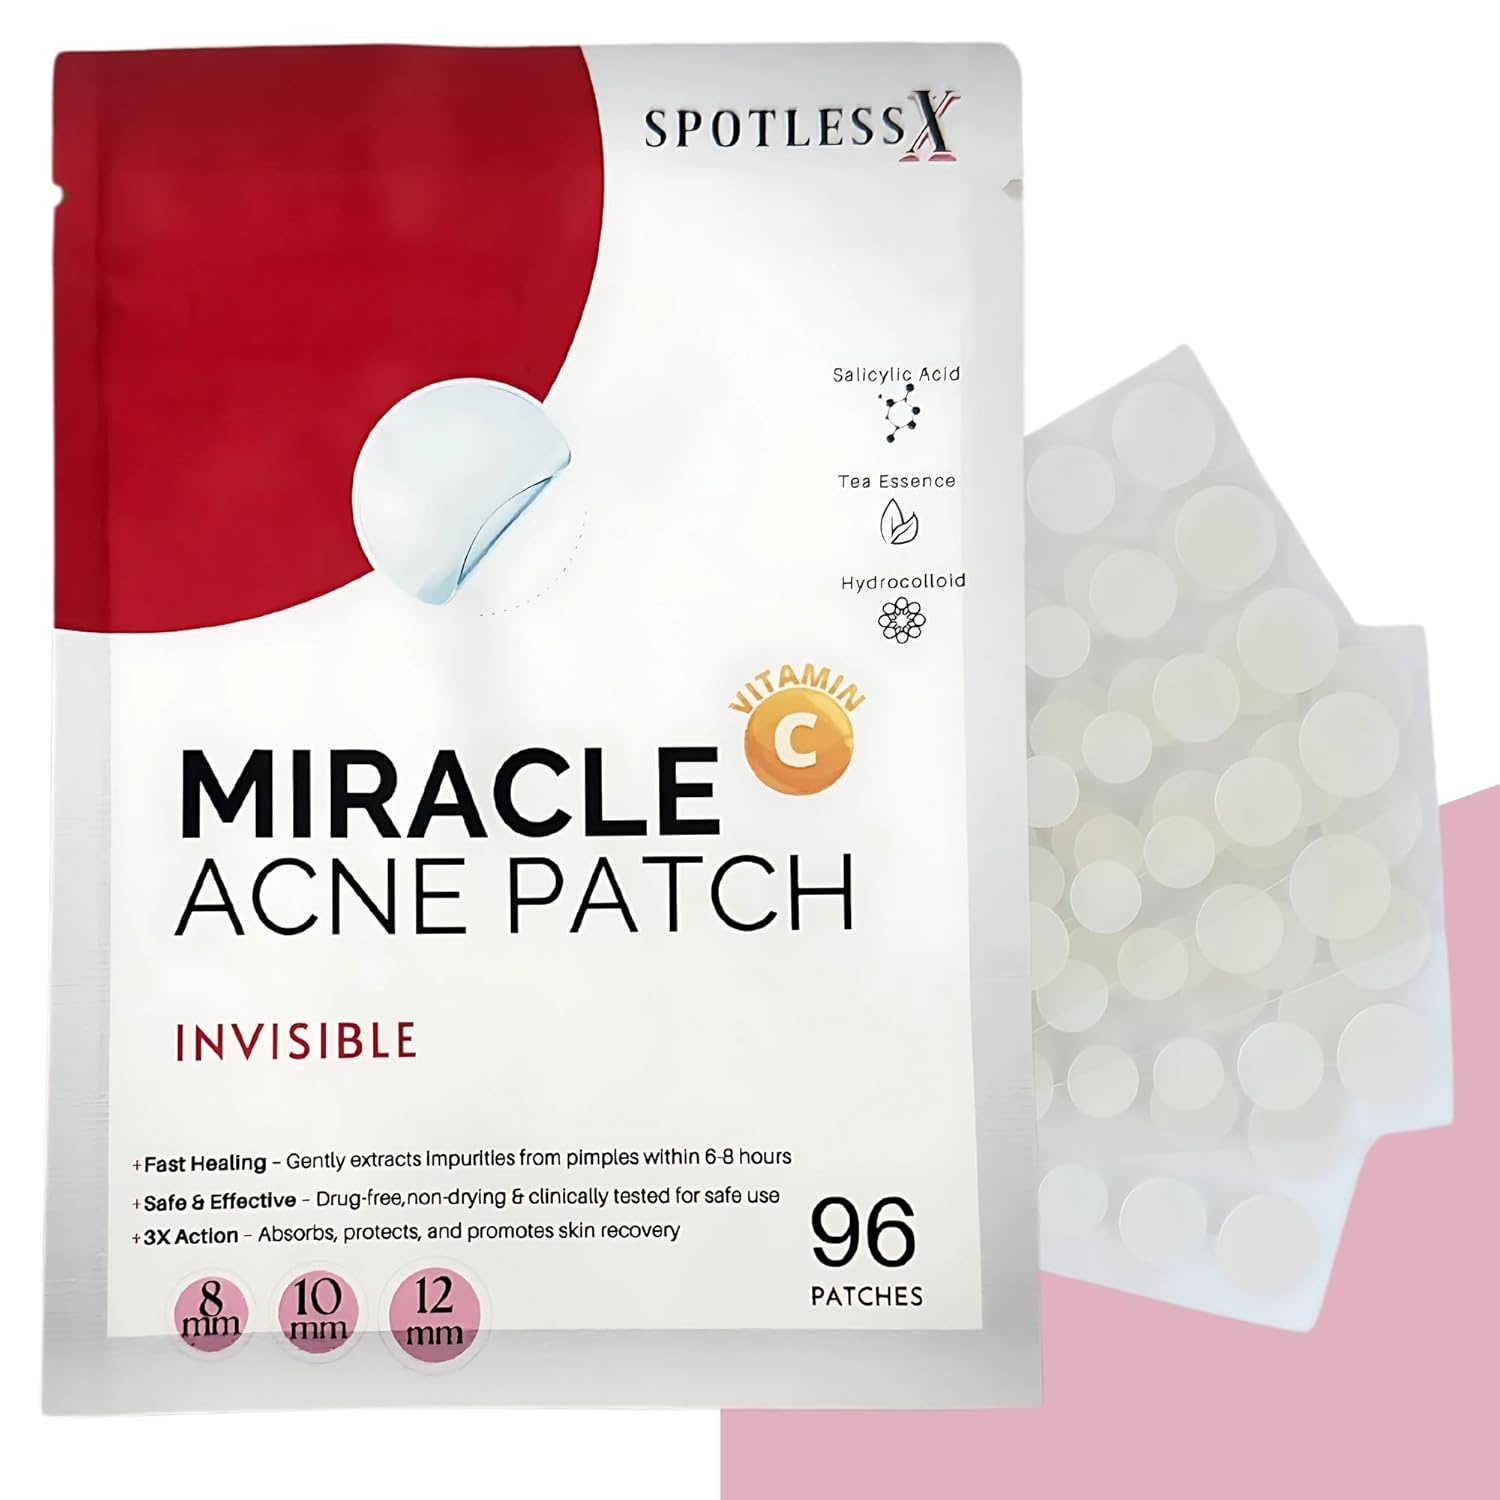
Miracle Patch - Invisible Pimple Patches for Face & Body,Fast-Acting Zit Stickers, Hydrocolloid Acne Treatment with Tea Tree Oil & Salicylic Acid–Waterproof, Hypoallergenic. 96 Counts 3 Sizes
Overview Item Form : Adhesive & Easy-to-peel Patch Scent : Tea Tree Essence, Hydrocolloid Brand : Generic Product Benefits : Anti-Acne, Anti-Redness, Blemishes Treatment, Soothing Skin Type : Combination, Dry, Normal, Oily, Sensitive About this item 【Fast-Acting & Real Beauty Miracle Patch for Pimples】 Say goodbye to sudden breakouts with our invisible pimple patch! Each mighty patch invisible - uses medical-grade hydrocolloid acne patch technology to draw out impurities, flatten pimples fast, and protect your skin from dirt and picking. 【Clinically-Inspired Ingredients】 Infused with salicylic acid, tea tree oil, zinc, and Vitamin C, these acne pimple patches target redness and clogged pores while calming inflammation. Works effectively for face and body blemishes. The acne dots / acne stickers work effectively on all skin types. 【Invisible, Comfortable & Makeup-Friendly】 These mighty acne sticker or zit stickers are ultra-thin, waterproof, and discreet—great for day or night use. Wear under makeup without fear of detection. Pimple stickers for face / Invisible mighty patch are designed for all skin tones and types. 【3 Patch Sizes for Every Blemish】 The mighty acne treatment includes 96 patches: 8mm, 10mm, and 12mm to cover small, medium, and large zits. Whether it’s your cheek, chin, or back, this zit patches for face & body overnight solution is made to fit. 【Safe, Hypoallergenic & Trusted Alternative】 These drug-free acne spot dots are gentle on sensitive or acne-prone skin. Manufactured in ISO & GMP-certified facilities to ensure clean, skin-loving care. The acne dots / acne stickers work effectively on all skin types.
Brand: Chérie Beauty
Category: Health & Beauty > Personal Care > Cosmetics > Skin Care > Acne Treatments & Kits